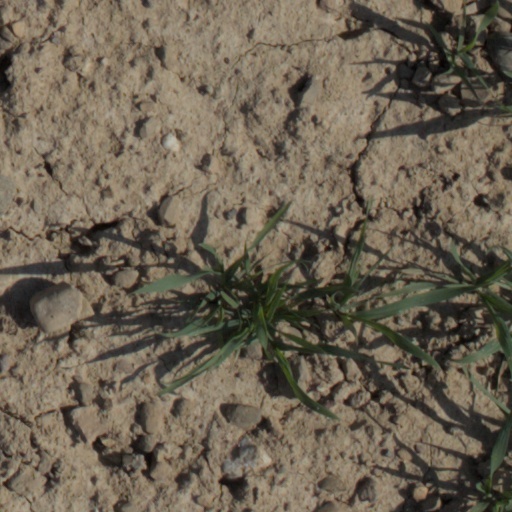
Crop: wheat